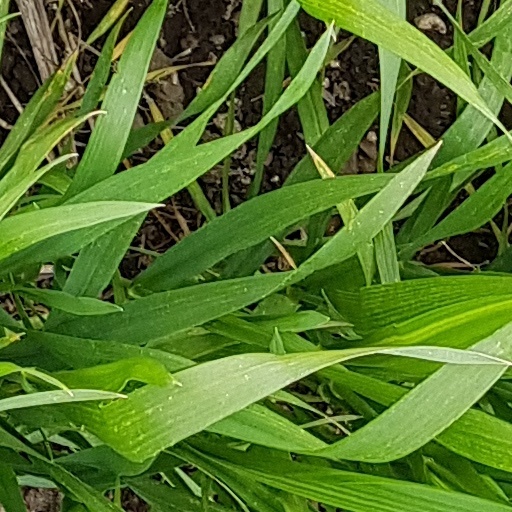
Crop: wheat